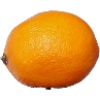
Label: Lemon Meyer 1